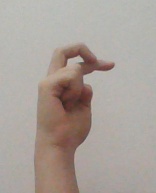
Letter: zay